Answer in natural language. Is Television (marked A) behind white cone floor lamp (marked B)? Choose between the following options: no or yes
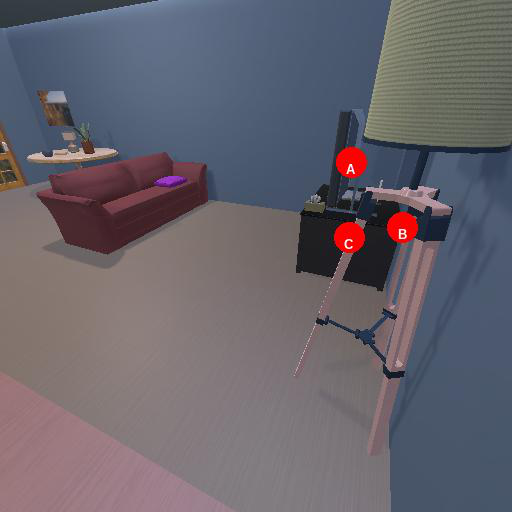
<answer>yes</answer>